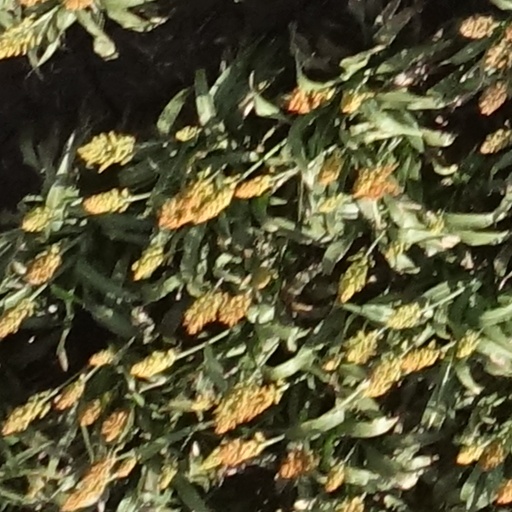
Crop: sorghum